See-through clothing

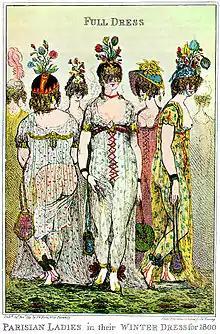
A 1799 caricature by Isaac Cruikshank satirising diaphanous styles worn in Paris

During the 1770s and 1780s, there was a fashion for wrap-over dresses which were sometimes worn by actresses in Oriental roles. These were criticised by Horace Walpole among others for resembling dressing gowns too closely, while others objected to their revealingly thin materials, such as silk gauze and muslin. In the 1780s the chemise a la Reine, as worn by Marie Antoinette in a notorious portrait of 1783 by Élisabeth Vigée Le Brun, became very popular. It was a filmy white muslin dress similar to the undergarment also called a chemise. In 1784 Abigail Adams visited Paris, where she was shocked to observe that fashionable Frenchwomen, including Madame Helvétius, favoured the more revealing and sheer versions of this gown.